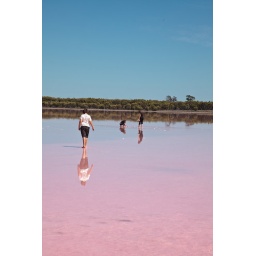
This is a salt lake in Victoria Australia. The salt is translucent and the ground underneath gives it a pink colour.